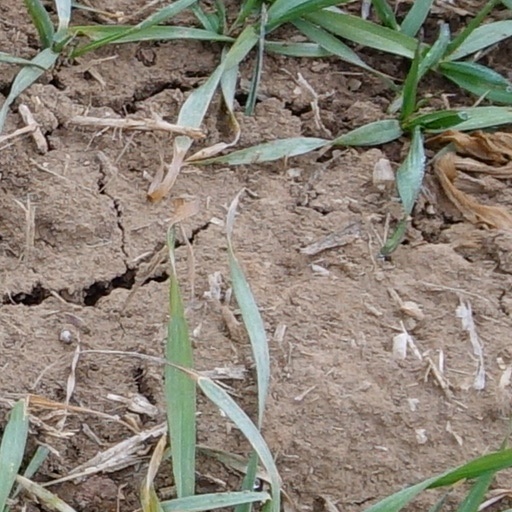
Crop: wheat